Attempted assassination of Gerald Ford in Sacramento

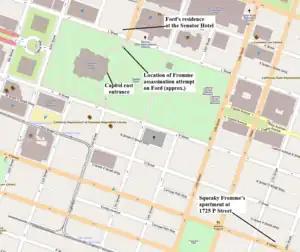
Ford assassination attempt in Sacramento location map

At about the same time, Fromme came to believe that California's giant coastal redwoods, the tallest trees in the world, were in danger of falling because of automobile smog reaching their rural location. Feeling personally responsible for the fate of the redwoods, Fromme traveled to San Francisco to meet with a San Francisco government official to save the trees from pollution. After returning from San Francisco, Fromme watched a news report from her P Street apartment and learned some details of Ford's plans to visit Sacramento. The hotel Ford would be staying at, the Senator Hotel, was located a little more than —about fifteen minutes walking distance—from Fromme's Sacramento apartment. At this point, Fromme decided to bring attention to the trees by putting fear into the government through killing its symbol, President Ford. Fromme said that her decision was rooted in her desire "to get life. Not just my life but clean air, healthy water, and respect for creatures and creation.”